Jose Barraquer

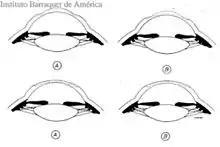

In 1967 he published "A new operating microscope for ocular surgery" describing a microscope developed jointly with his brother Joaquin Barraquer Moner and the physicist Hans Littmann from Zeiss.